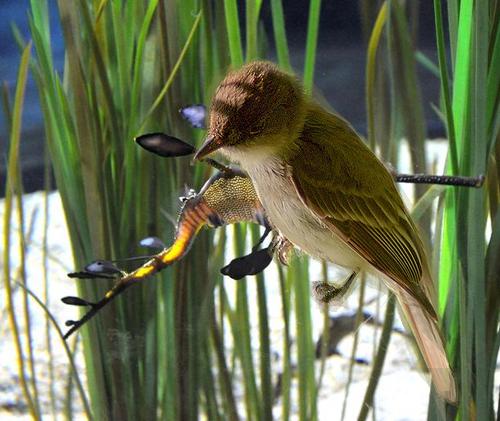
Bird species: Sayornis
Bird type: landbird
Background: land